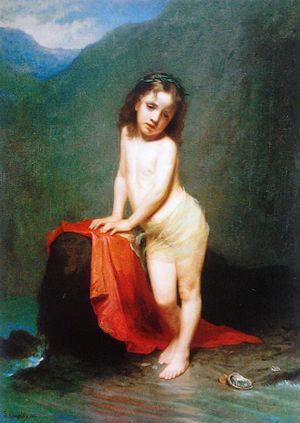
Jules-Marc Chamerlat, né à Avesnes-sur-Helpe le 9 novembre 1828, mort à Paris 6ᵉ le 30 avril 1868, est un artiste peintre français.